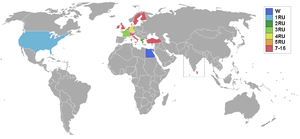
Miss Monde 1954, est la 4ᵉ élection de Miss Monde, qui s'est déroulée à Lyceum Theatre de Londres, au Royaume-Uni, le 18 octobre 1954.